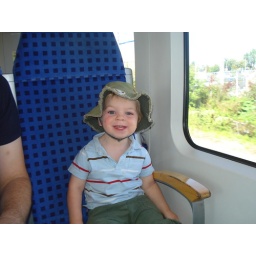
He especially liked the part when we went over the river and saw a person in a kayak.